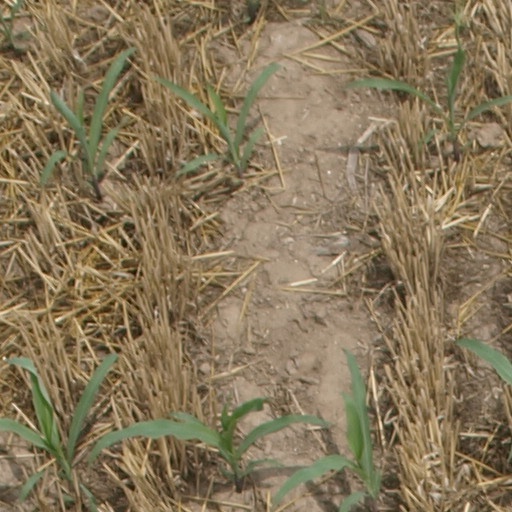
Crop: maize; corn